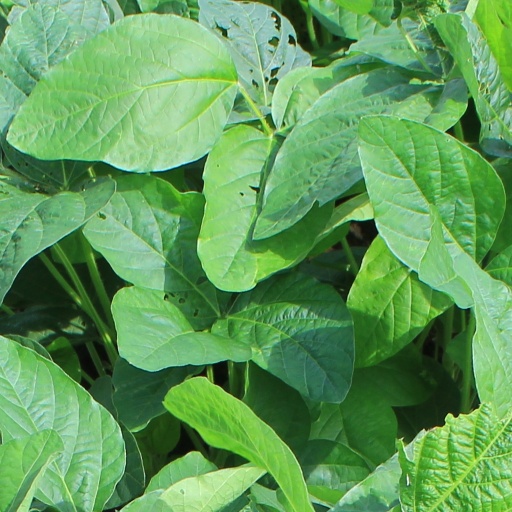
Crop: soybean